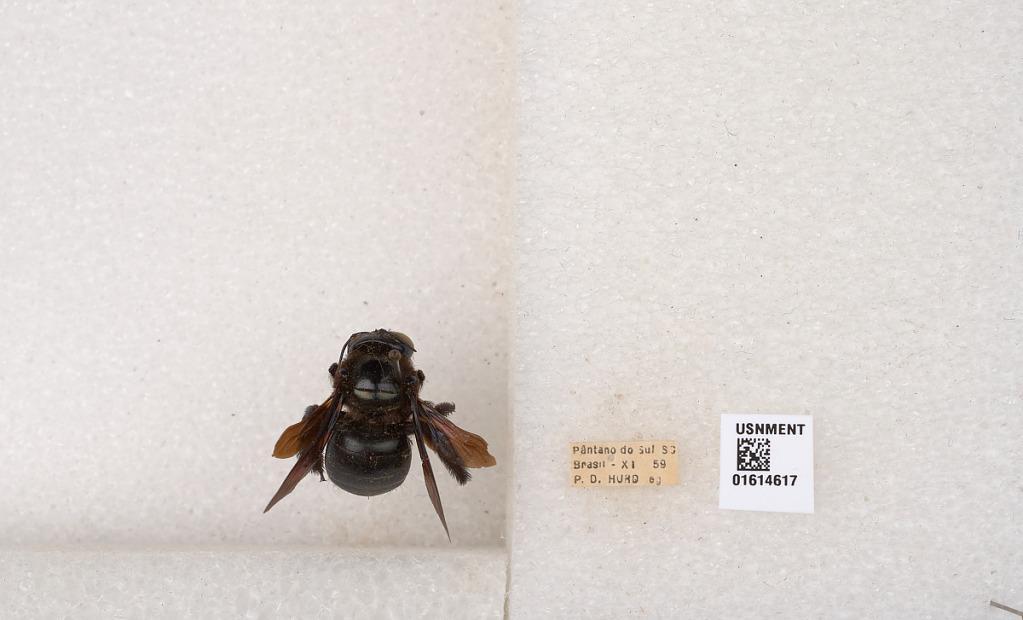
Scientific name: Xylocopa (Schonnherria) macrops Lepeletier
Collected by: P. Hurd
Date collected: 1959-11-1
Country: Brazil
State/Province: Santa Catarina
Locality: Pantano do Sul